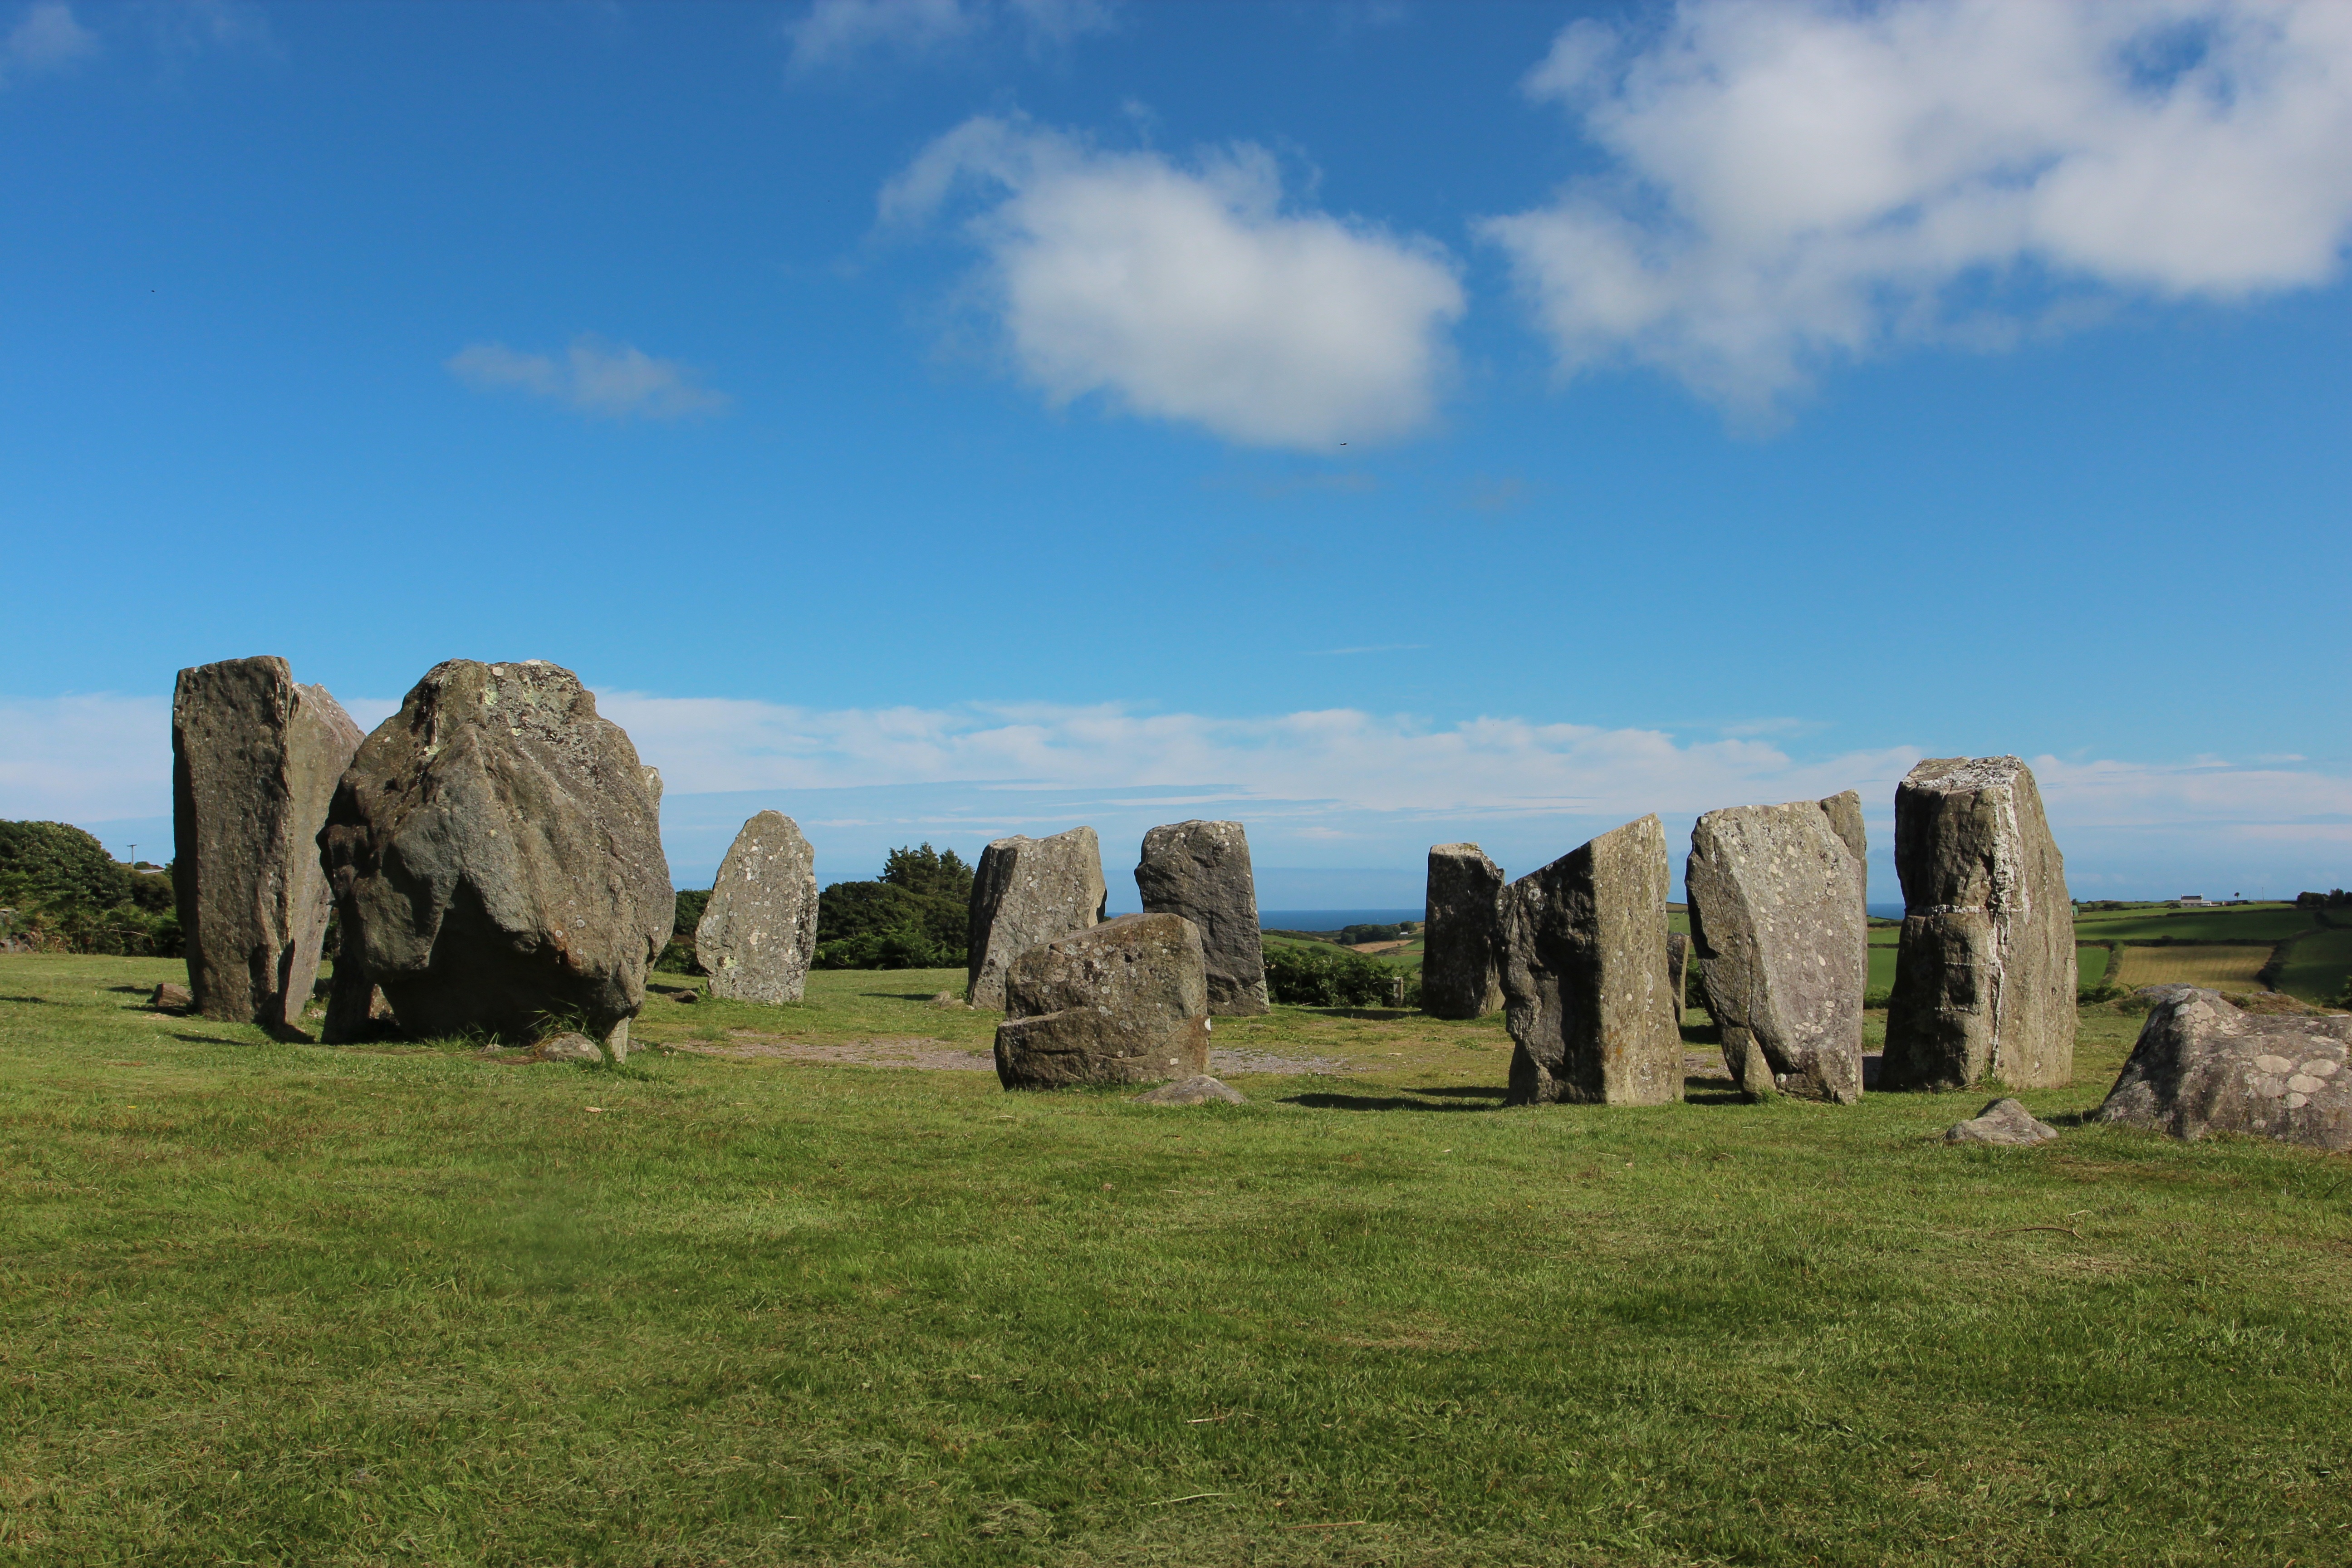
landscape, rock, hill, mystical, terrain, place of worship, ruins, badlands, plateau, ireland, magic, ecosystem, monolith, stone circle, megalith, ancient history